Skutvika

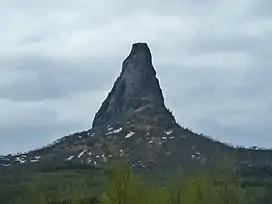
Hamarøyskaftet

The two-hour ferry ride from Skutvik goes through a varied landscape, first between the mountains of Steigen and the Hamarøya peninsula, and then the crossing of the open ocean of the Vestfjorden, that on a clear day provides the view over the entire Lofoten mountain range. To call at the tiny island of Skrova, the ferry goes between islets and rocks.